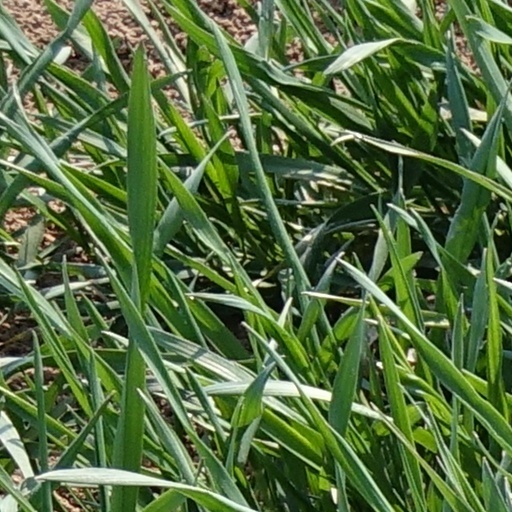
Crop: wheat